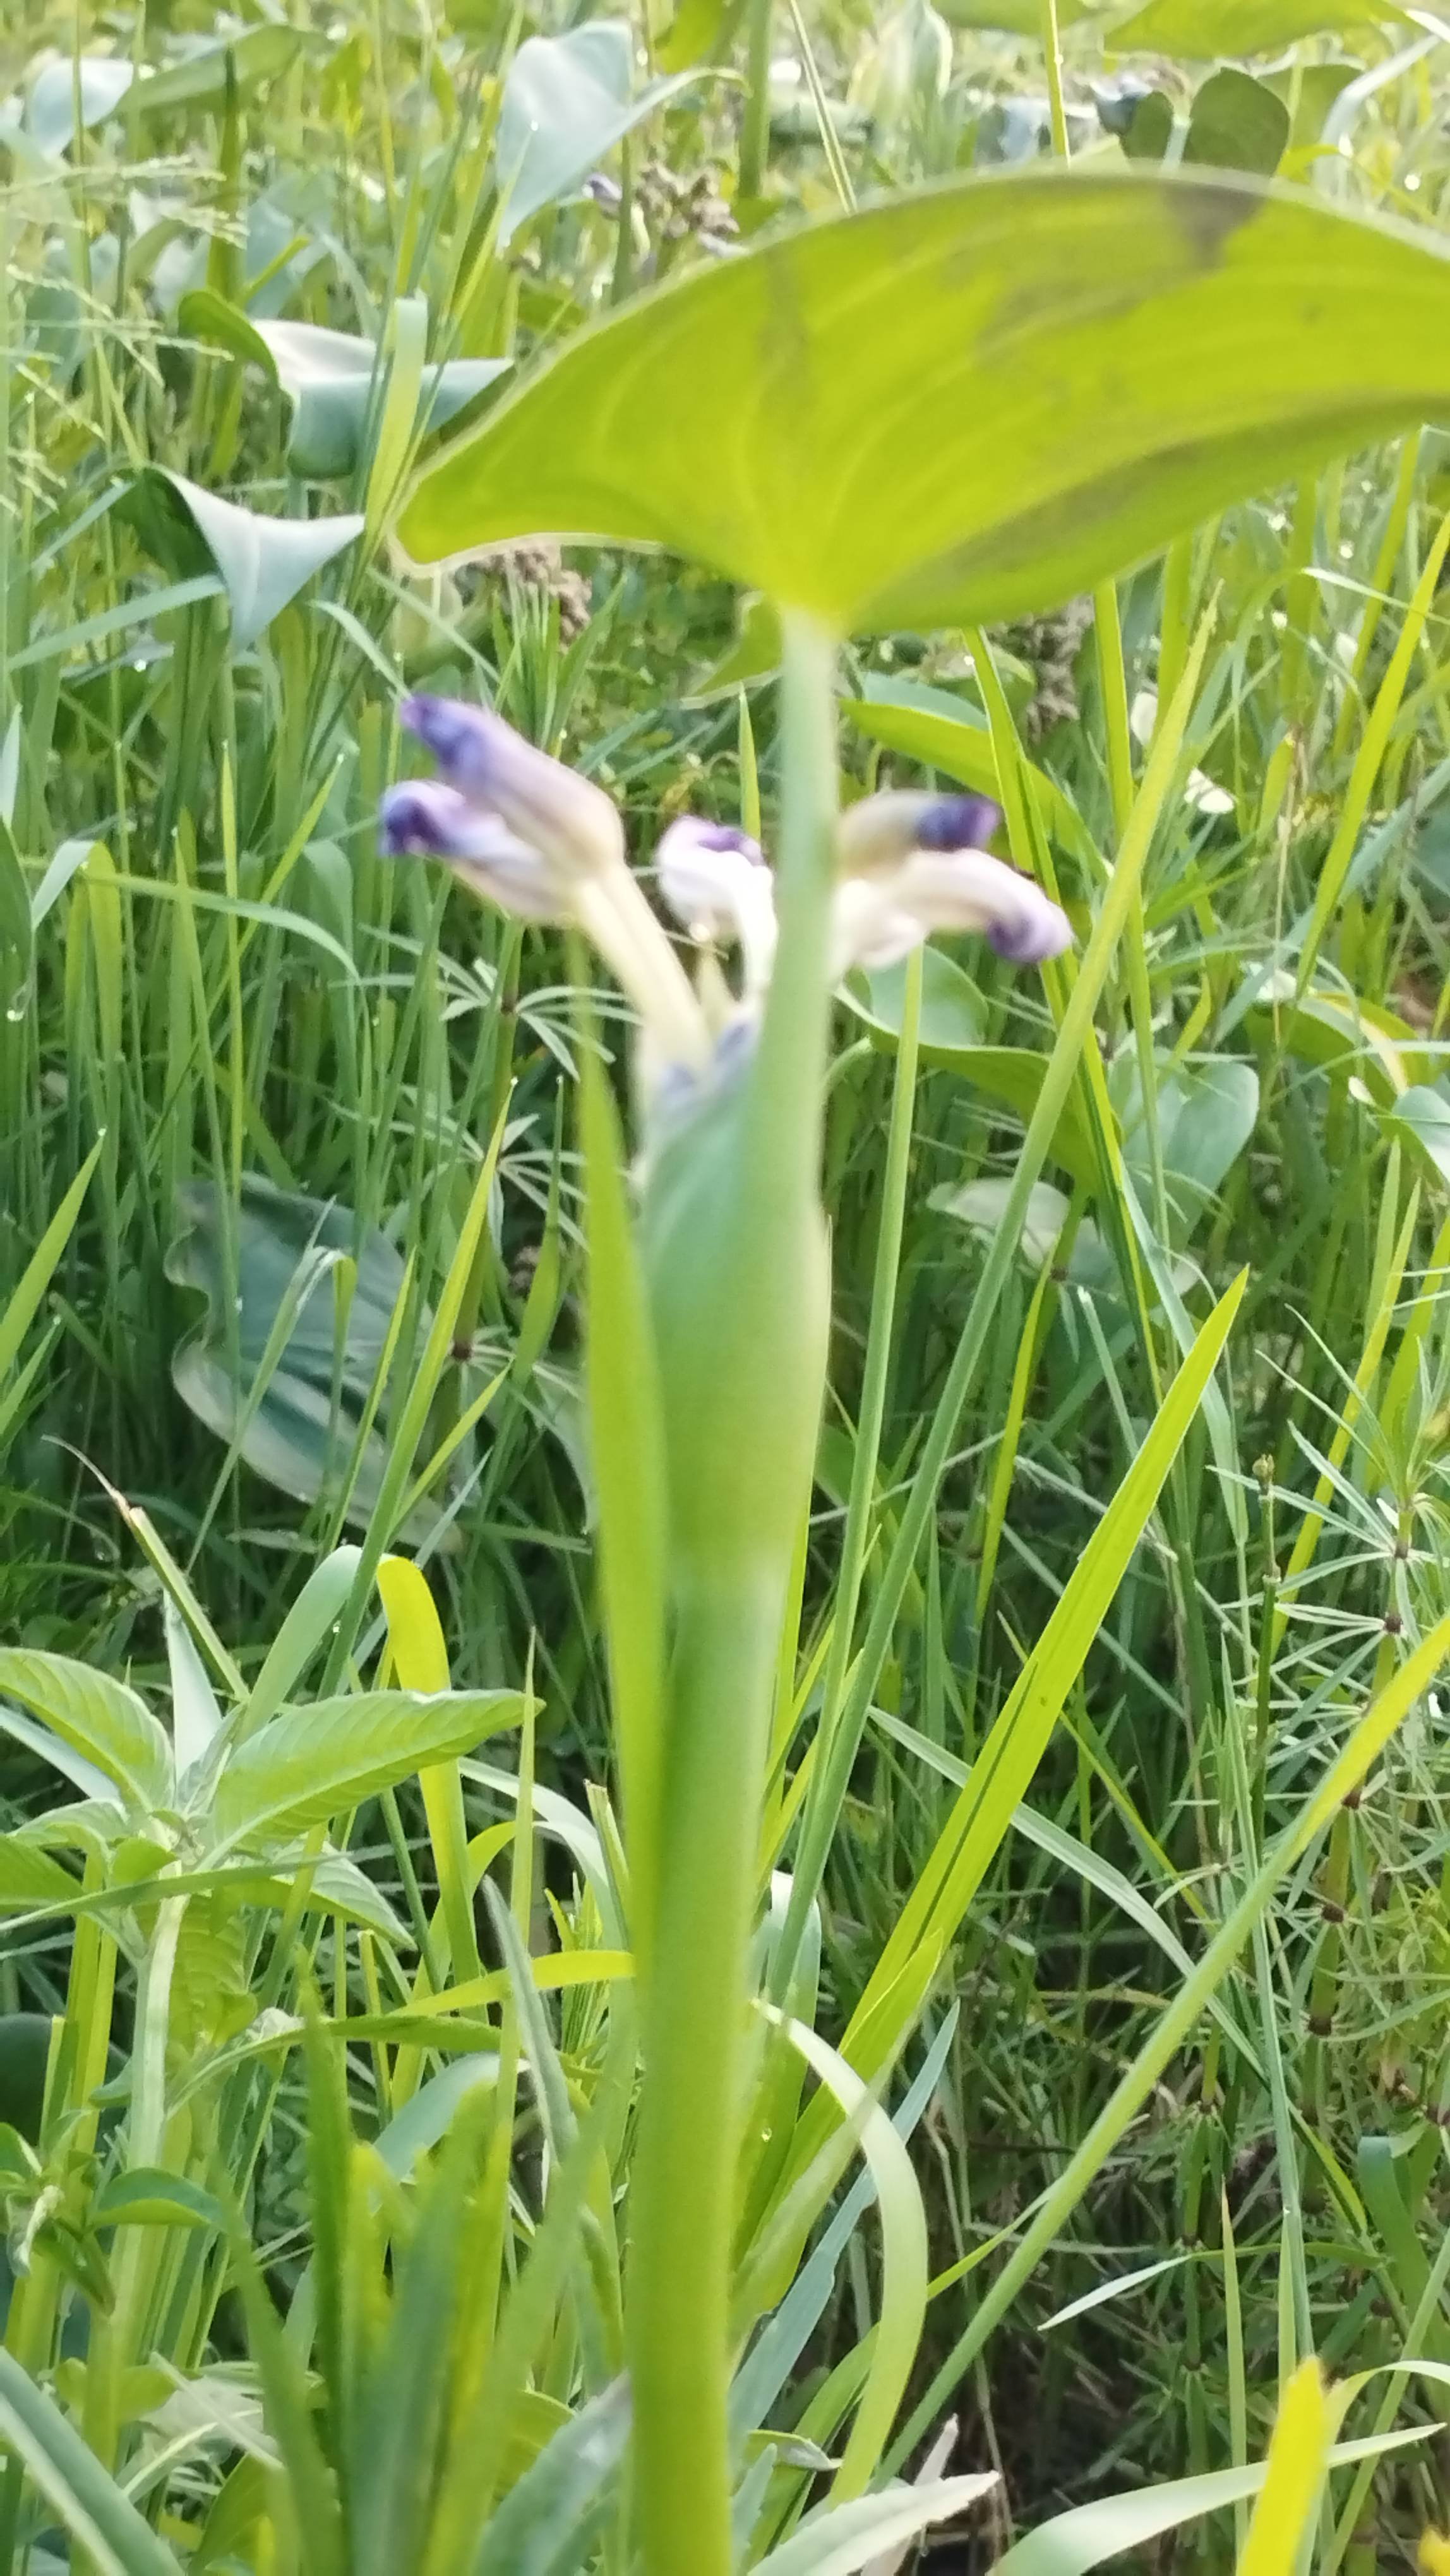
Species: Heartleaf False Pickerelweed (Monochoria korsakowii)